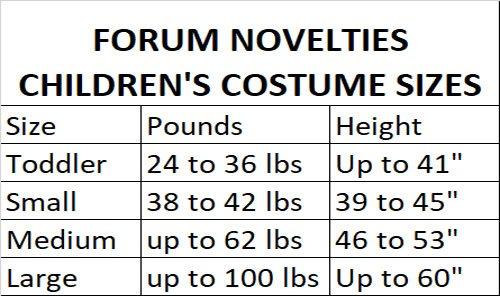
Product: Forum Blue Fish Child Costume
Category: Clothing, Shoes & Jewelry | Costumes & Accessories | Kids & Baby | Girls | Costumes
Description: Great Condition.
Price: $20.33